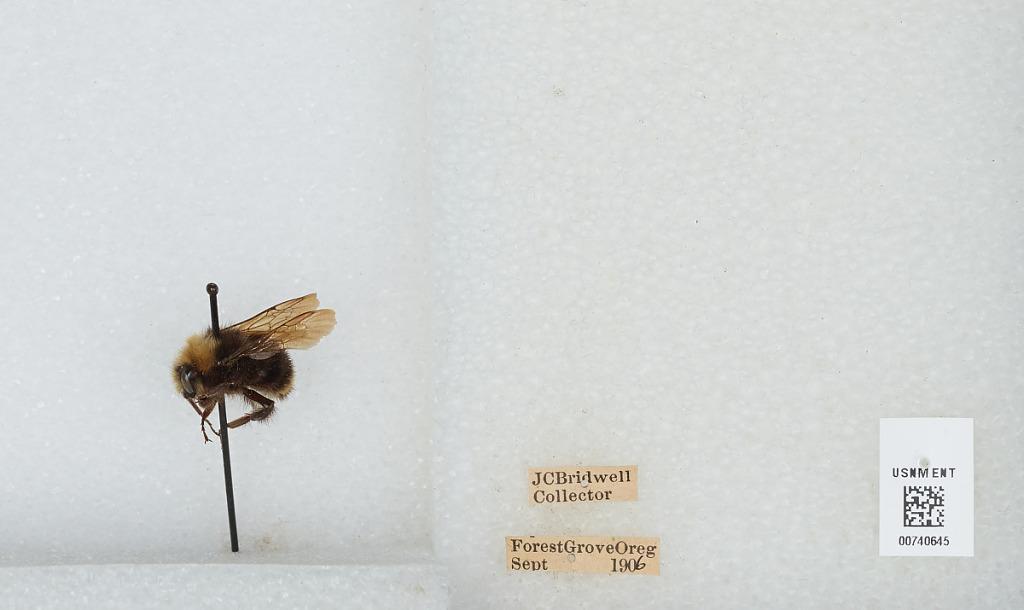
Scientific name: Bombus (Pyrobombus) vosnesenskii Radoszkowski
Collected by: J. Bridwell
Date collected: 1906-9-
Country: United States
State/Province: Oregon
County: Washington
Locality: Forest Grove
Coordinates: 45.5197, -123.111